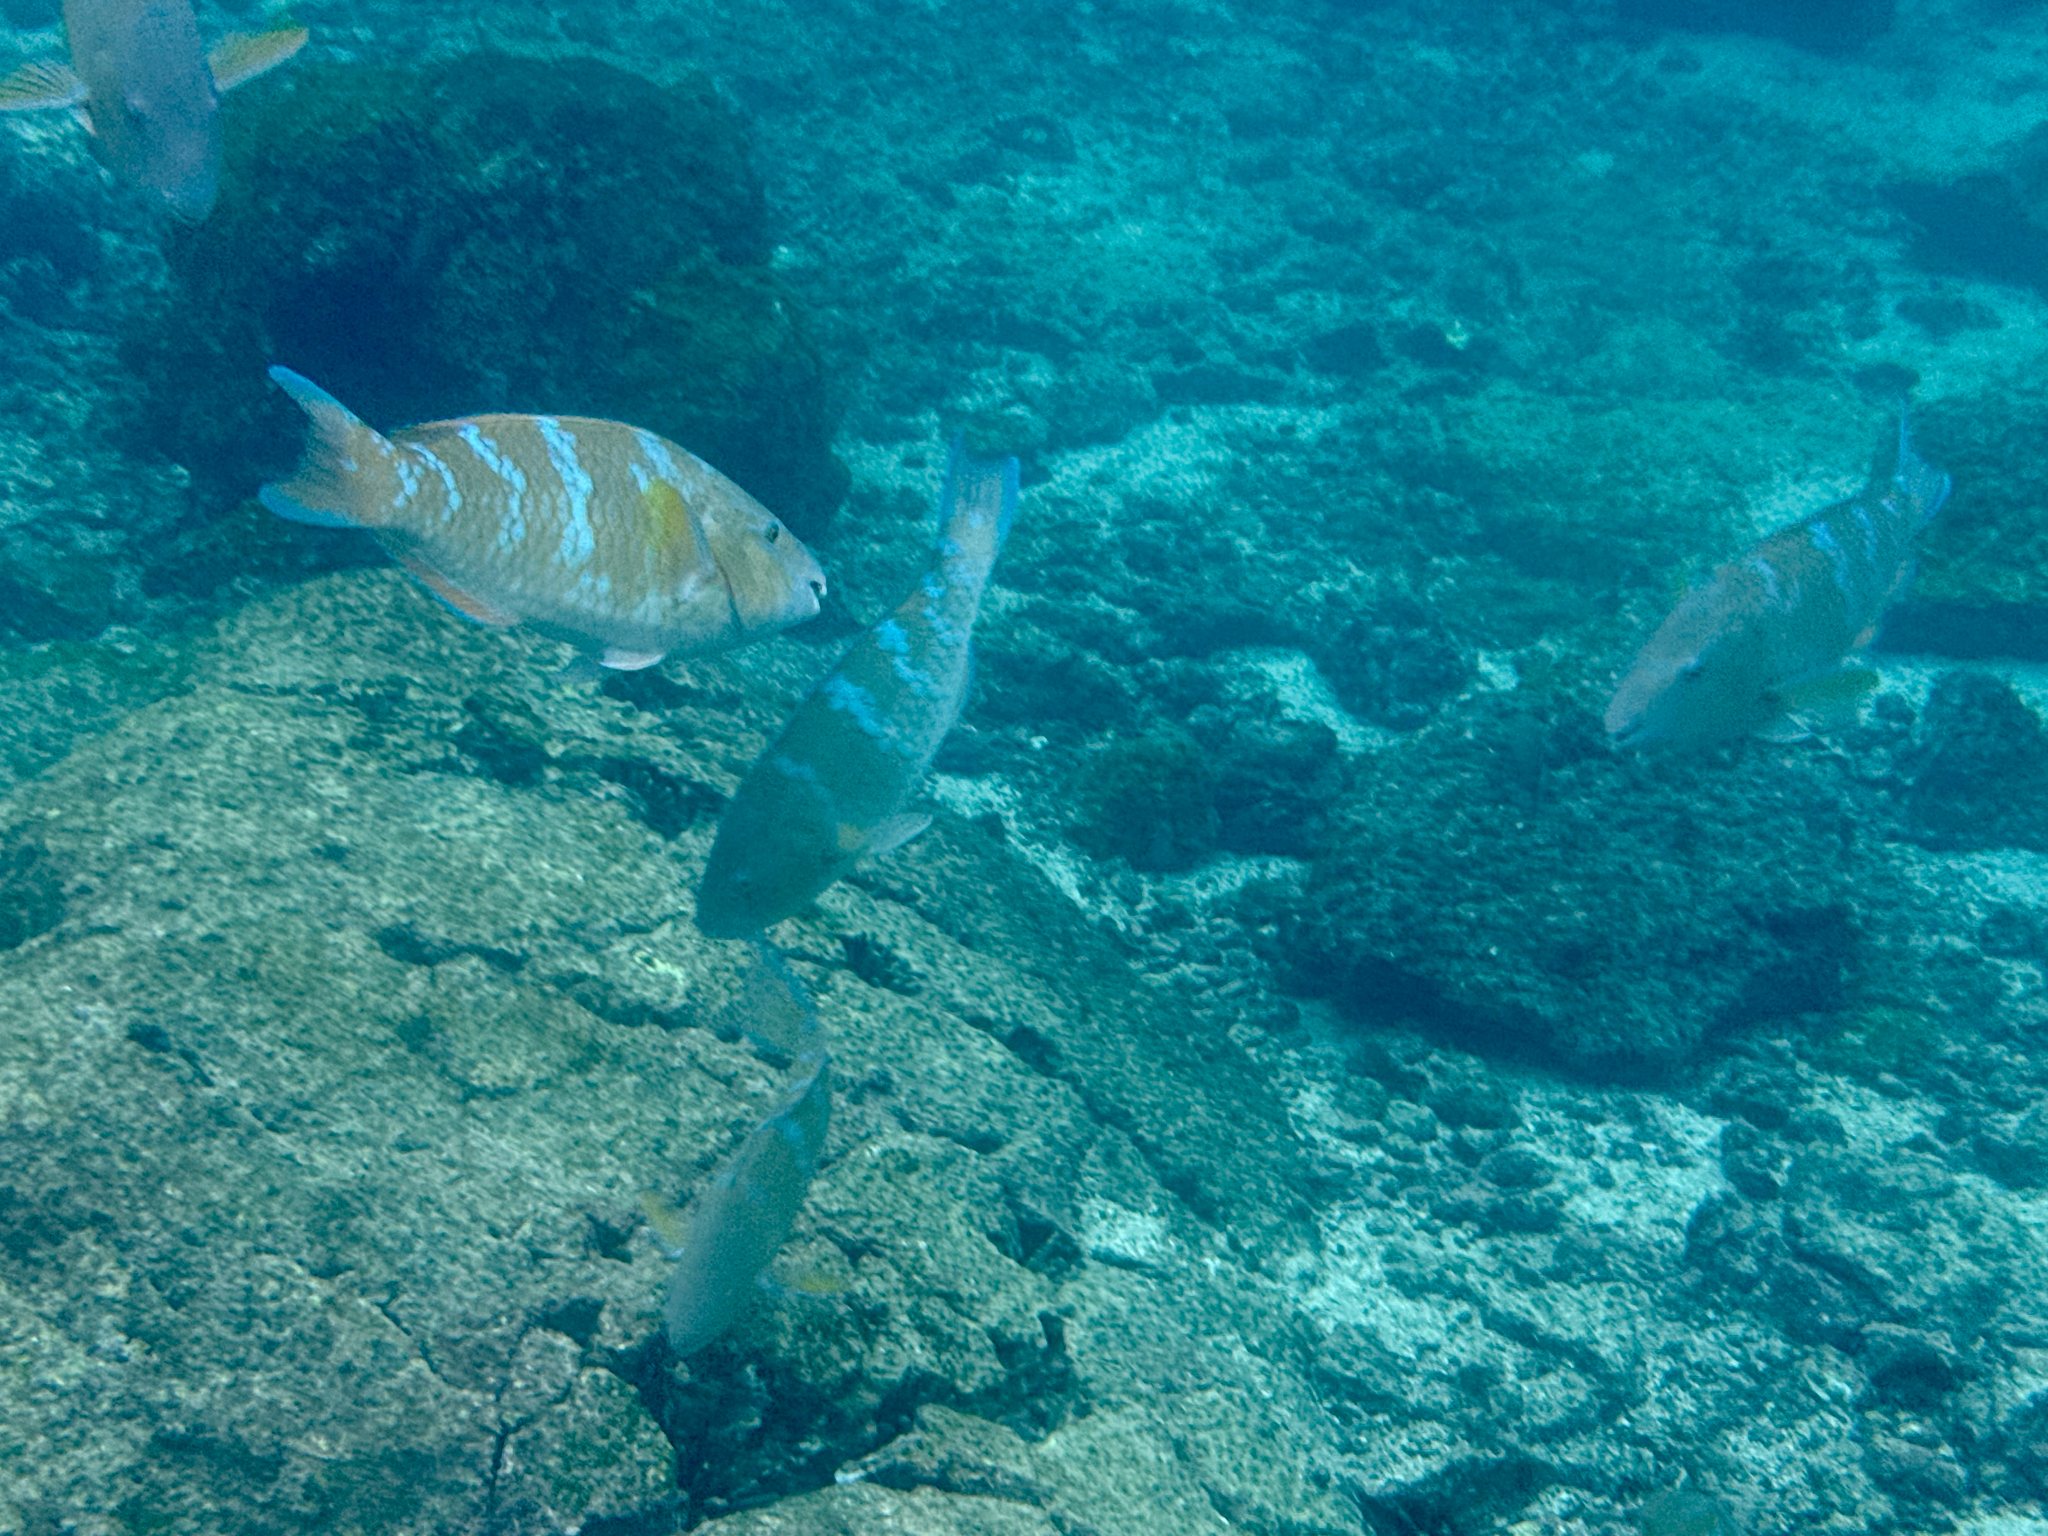
Scarus ghobban (Blue-barred Parrotfish)